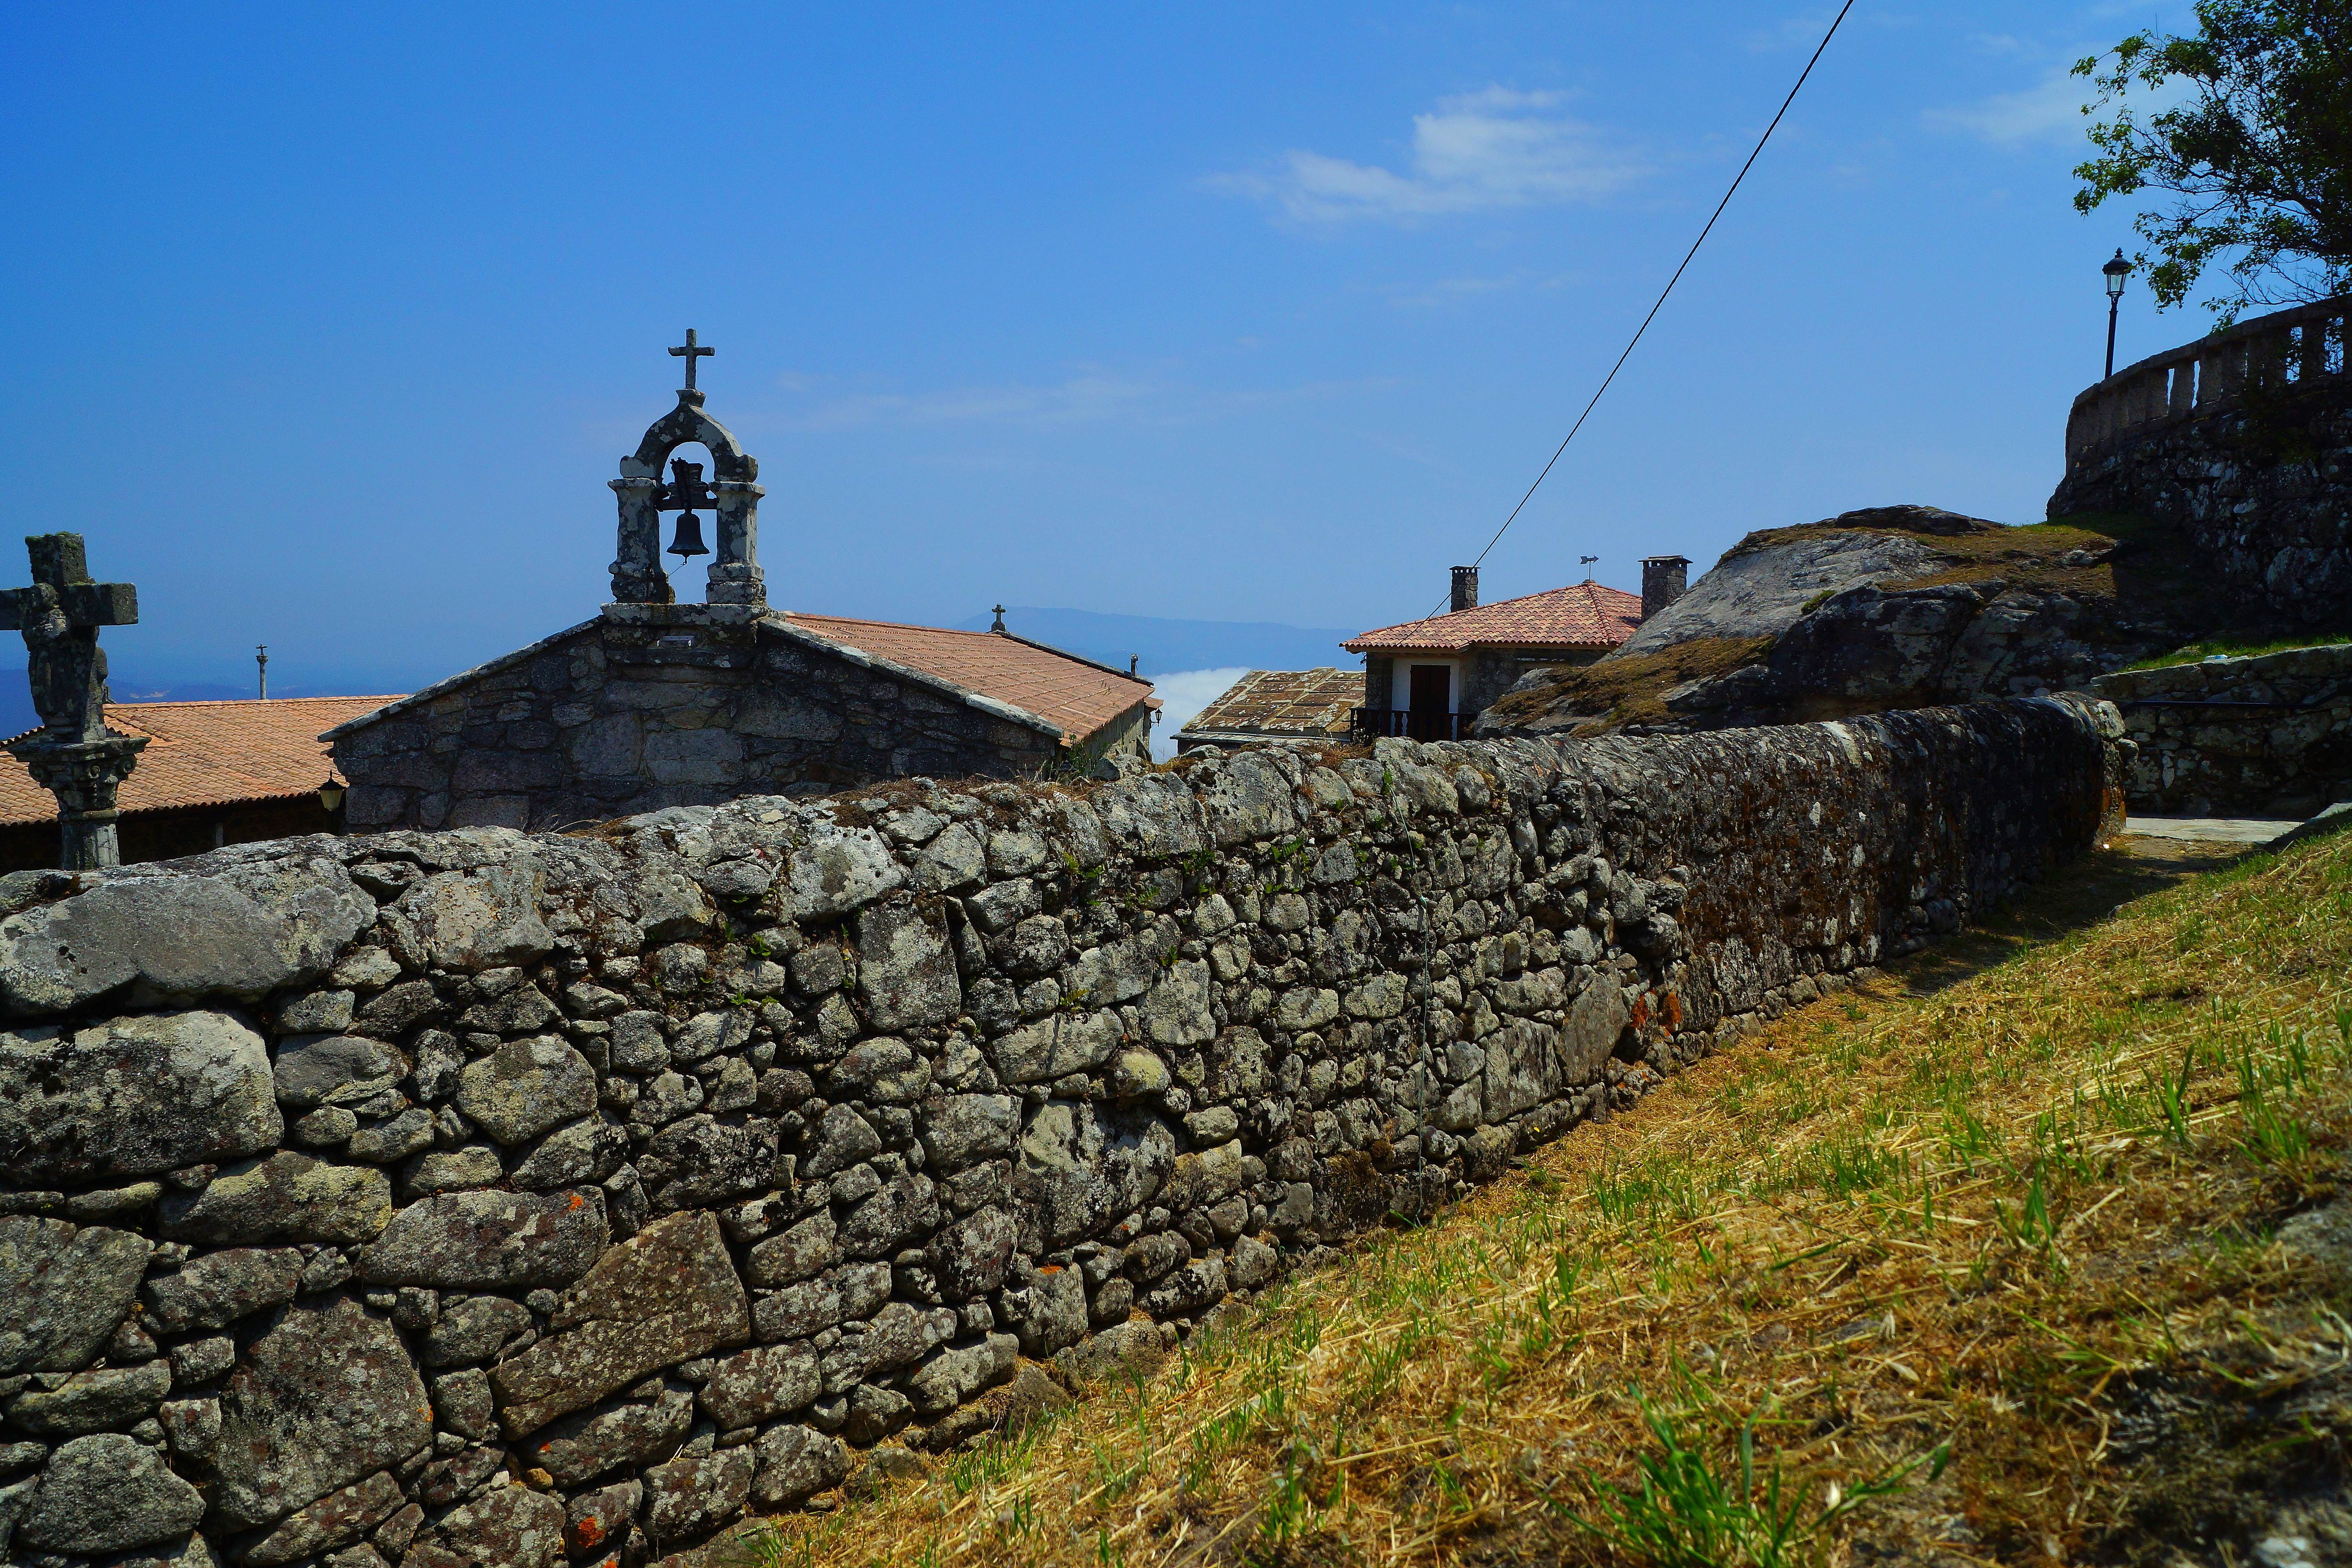
landscape, rock, building, wall, photo, village, fortification, terrain, place of worship, spain, ruins, monastery, espaa, galicia, pontevedra, paisajes, a77, g, ggl1, gaby1, xovesphoto, gabrielcorua, xelodegalicia, sonya77v, sonyslta77v, montesantatecla, archaeological site, historic site, ancient history